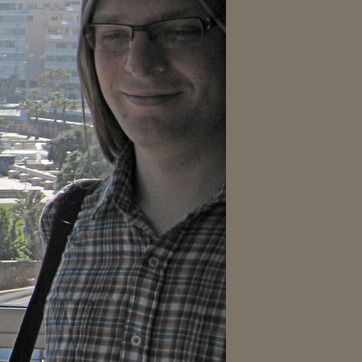
Material: skin